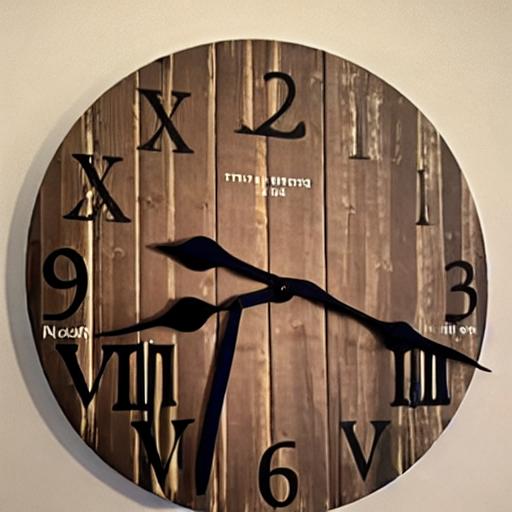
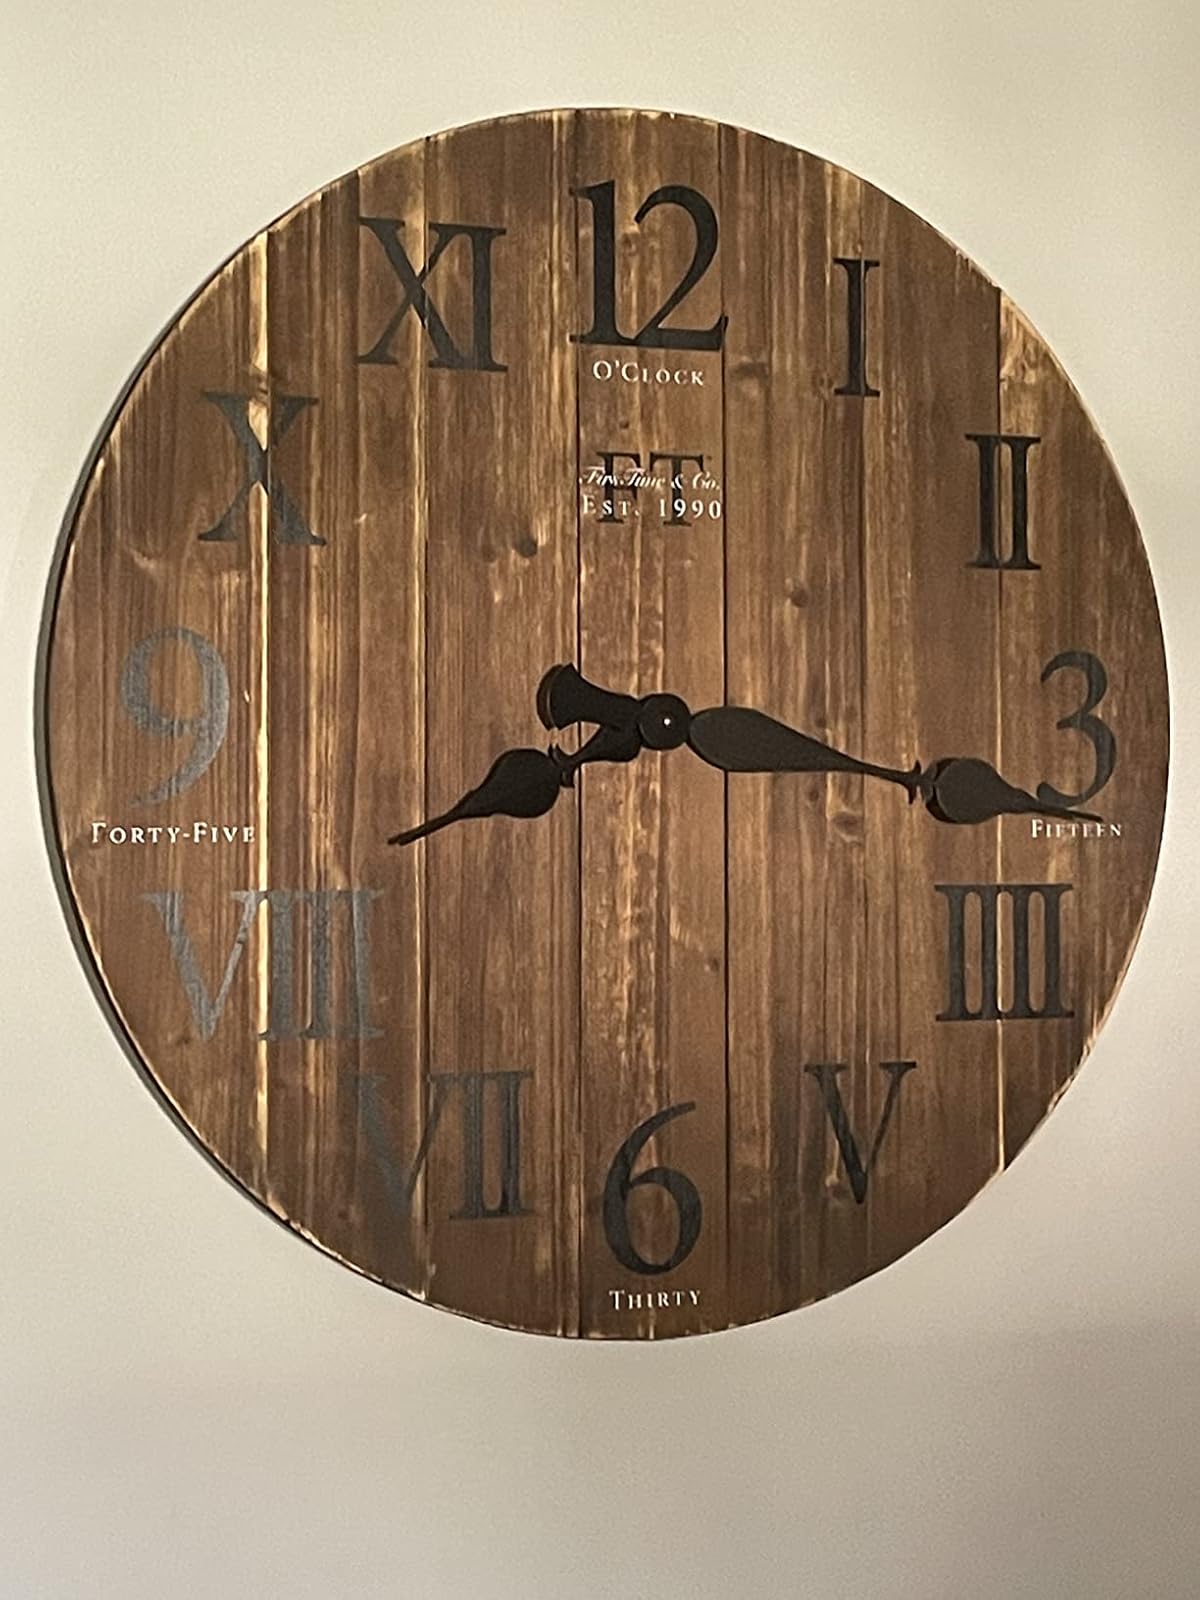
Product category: clock
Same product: no